Question: What color is the grass?
Tambaya: Menene launin ciyawar?
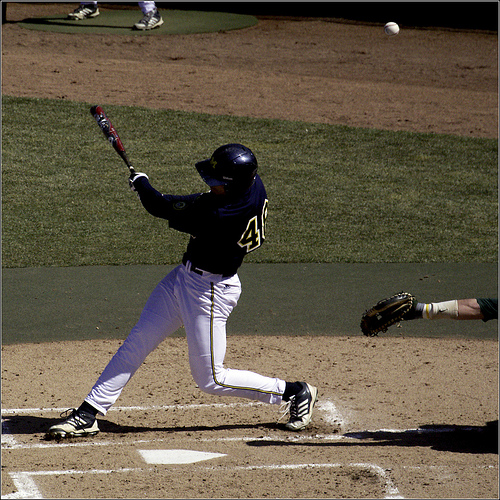
Answer: Green.
Amsa: Kore.